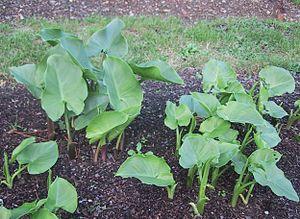
arum
L'Arum blanc, aussi appelé Arum d’Éthiopie, Richarde ou calla, à ne pas confondre avec le vrai calla du genre Calla, est une plante tubéreuse de la famille des Araceae originaire d'Afrique du Sud.
Le genre botanique Zantedeschia regroupe huit espèces originaires d'Afrique appartenant à la famille des Araceae. L'espèce la plus connue est Zantedeschia aethiopica, fréquemment cultivée pour les décorations d’église et les bouquets de mariée, plus connue sous les noms impropres de calla ou d'arum.